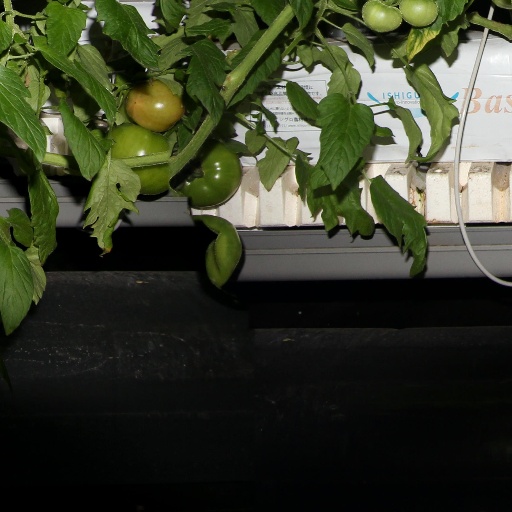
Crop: tomato